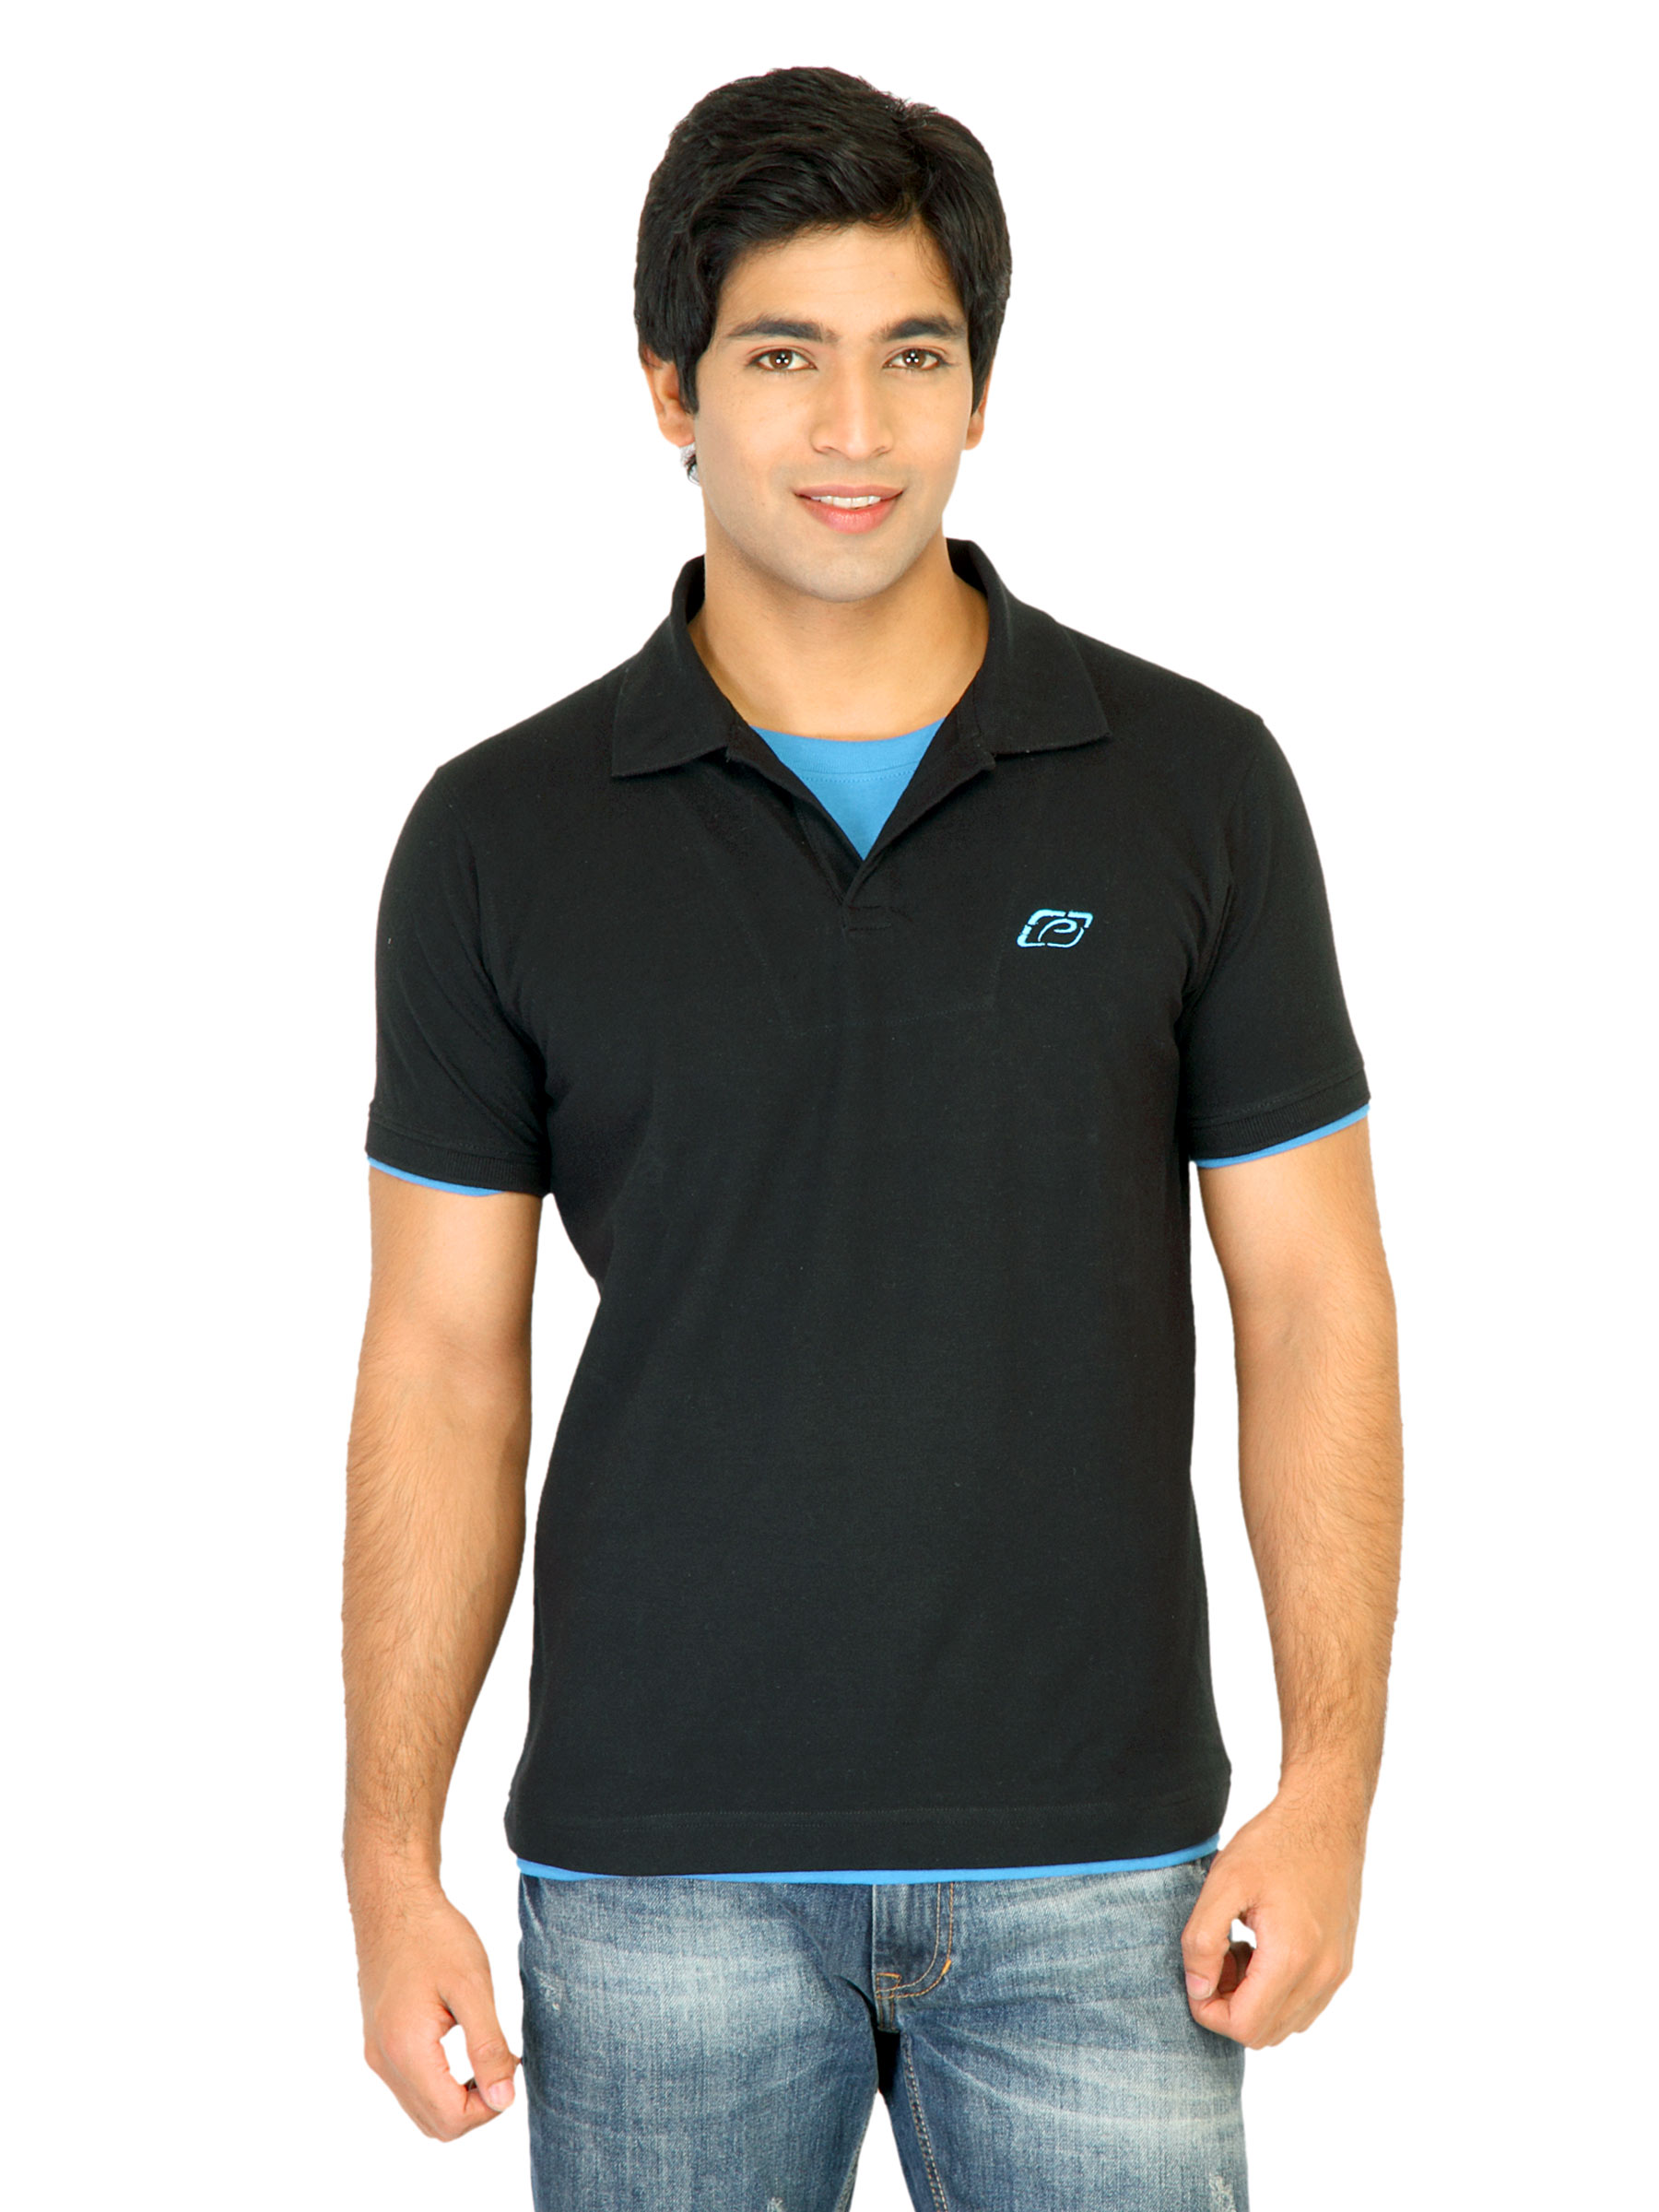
Proline Mens Solid Black Polo Tshirt
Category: Apparel / Topwear / Tshirts
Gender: Men
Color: Black
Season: Fall 2011
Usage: Casual